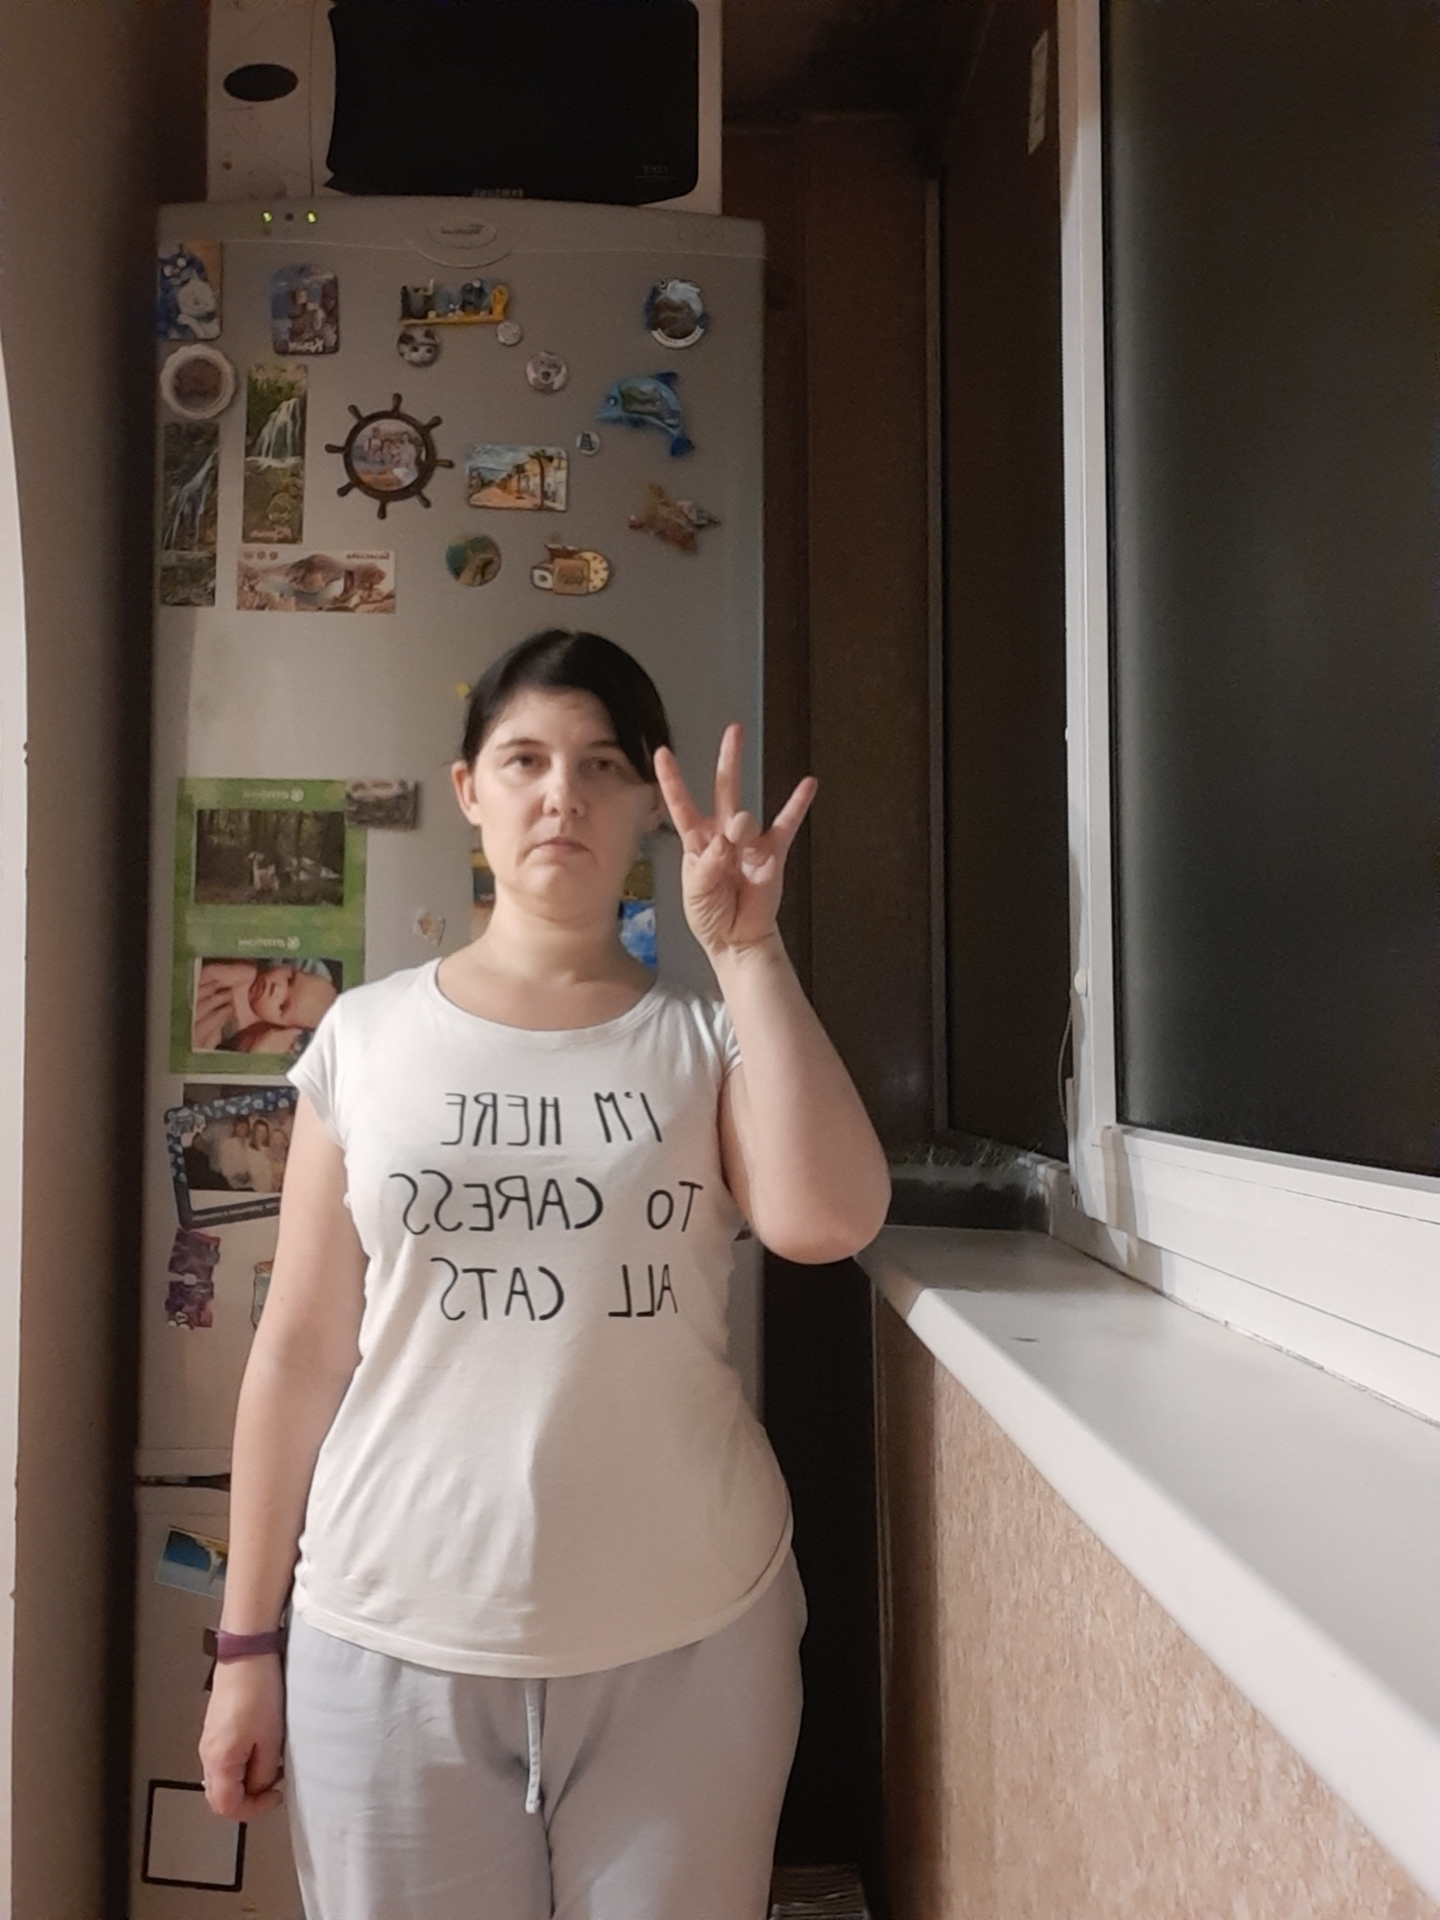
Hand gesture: three3